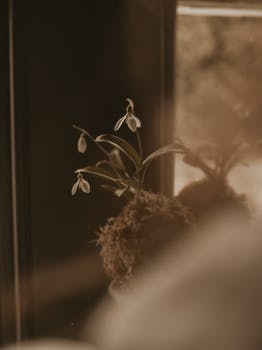
Label: No Watermark